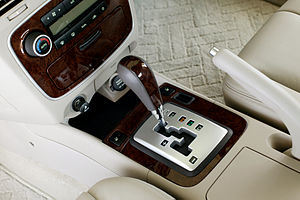
Hyundai Sonata / Sonata NF (2004−2010) / Tilforladelighed
Automatgearet var i det første produktionsår meget skrøbeligt.
Hyundai Sonata er en siden starten af 1985 bygget firedørs sedan fra den sydkoreanske bilfabrikant Hyundai Motor, som tilhører den store mellemklasse. Modelnavnet er afledt af ordet Sonate.